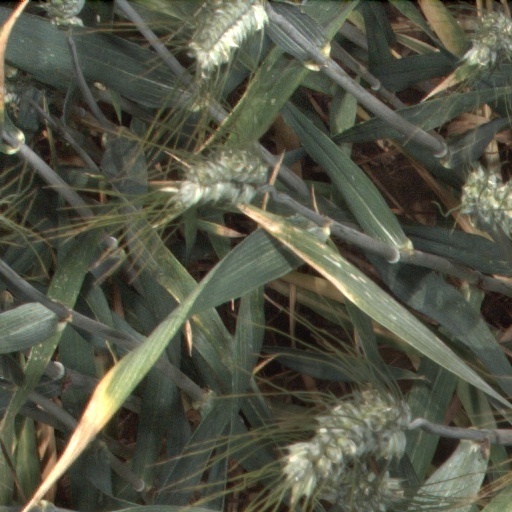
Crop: wheat